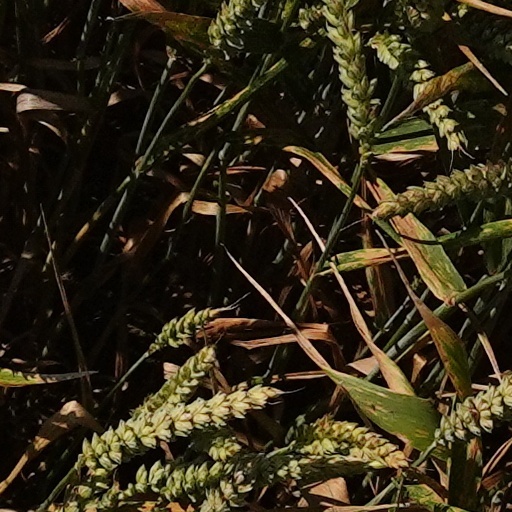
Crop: wheat